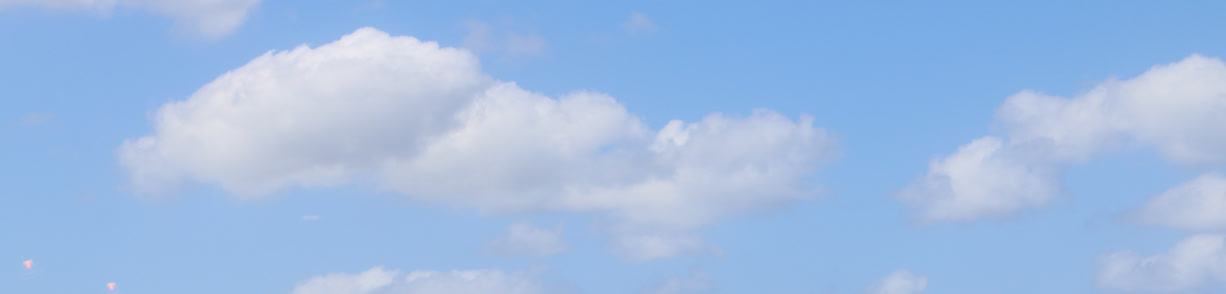
Cloud type: Cumulus